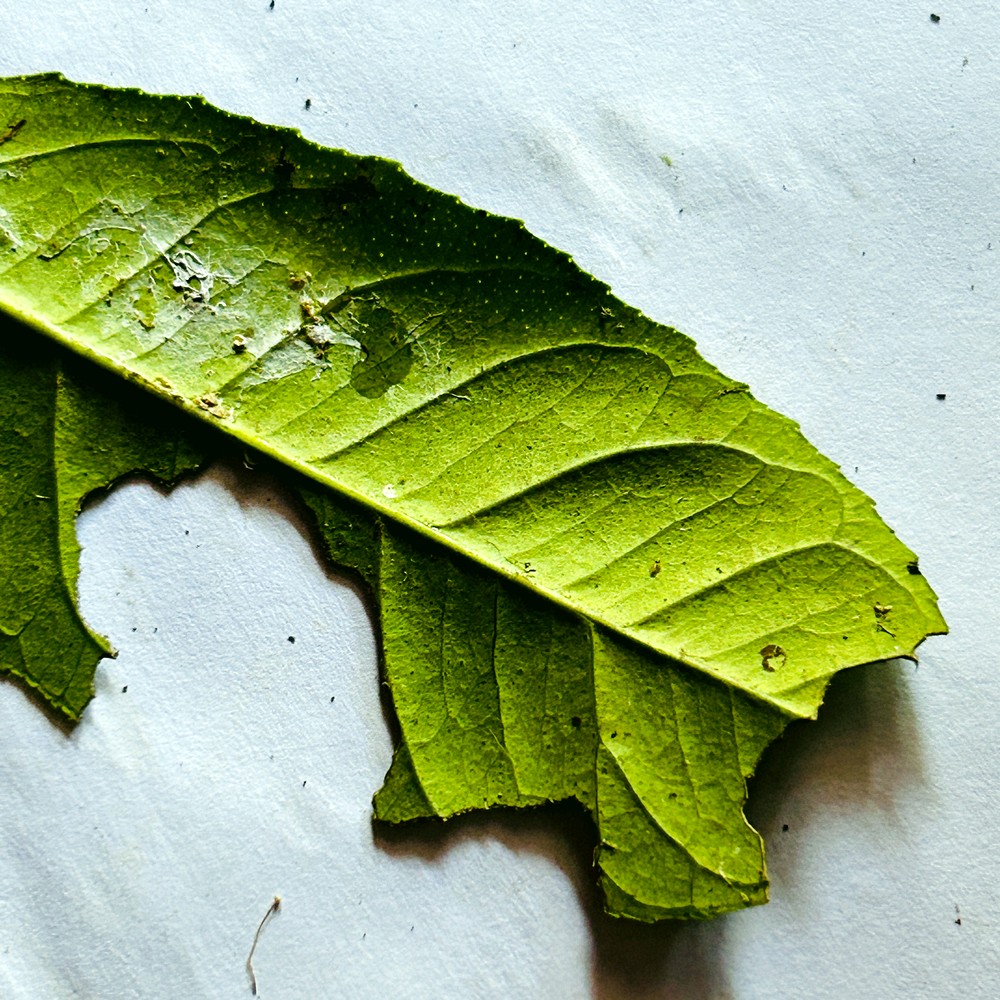
Label: Deficiency Leaf